Endosymbiont

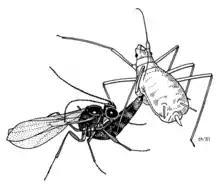
Pea aphids are commonly infested by parasitic wasps. Their secondary endosymbionts attack the infesting parasitoid wasp larvae promoting the survival of both the aphid host and its endosymbionts.

The pea aphid ("Acyrthosiphon pisum") contains at least three secondary endosymbionts, "Hamiltonella defensa", "Regiella insecticola", and "Serratia symbiotica". "Hamiltonella defensa" defends its aphid host from parasitoid wasps. This symbiosis replaces lost elements of the insect's immune response.